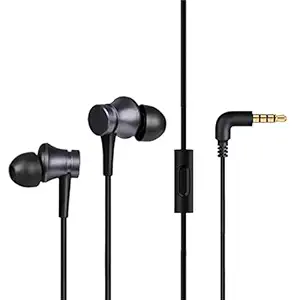
Xiaomi Mi Wired in Ear Earphones with Mic Basic with Ultra Deep Bass & Aluminum Alloy Sound Chamber (Black)
Category: Electronics
Price: 429 (list price: 599)
Rating: 4.1 (1,19,466 ratings)
About this product: Ergonomically angled to fit perfectly in your ear canal that provides long lasting comfort for every day usage. Inline Remote : Yes|Features 1.25 meter long cable & L-shaped 3.5mm jack to connect with your phone. Due to the L-shape, the connector will deliver a strong & durable life. Earphones are compatible with Android, iOS & Windows devices with jack.|Powerful 10 mm drivers & aluminum sound chamber for super extra bass and clear sound for the best music & calling experience.|High-quality silicone earbuds, which are gentle on skin without compromising the comfortable fit on the ears.|In-line microphone with a durable multi-function button to play/pause your music, and answer/end your calls, all with just one tap.|Speaker impedance: 32Ω ; Rated power: 5mW|Customer Service: 1800 103 6286, Service is available from 9 a.m. to 9 p.m. local time.